Rod Stewart

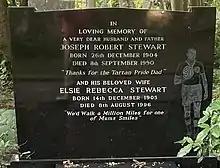
Grave of Stewart's parents in Highgate Cemetery

The family were also great fans of the singer Al Jolson and would sing and play his hits. Stewart collected his records and saw his films, read books about him, and was influenced by his performing style and attitude towards his audience. His introduction to rock and roll was hearing Little Richard's 1956 hit "The Girl Can't Help It", and seeing Bill Haley & His Comets in concert. His father bought him a guitar in January 1959; the first song he learned was the folk tune "It Takes a Worried Man to Sing a Worried Song". The first record he bought was Eddie Cochran's "C'mon Everybody". In 1960, he joined a skiffle group with school friends called the Kool Kats, playing Lonnie Donegan and Chas McDevitt hits.